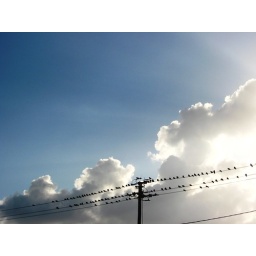
the evening clouds dressed up in birds